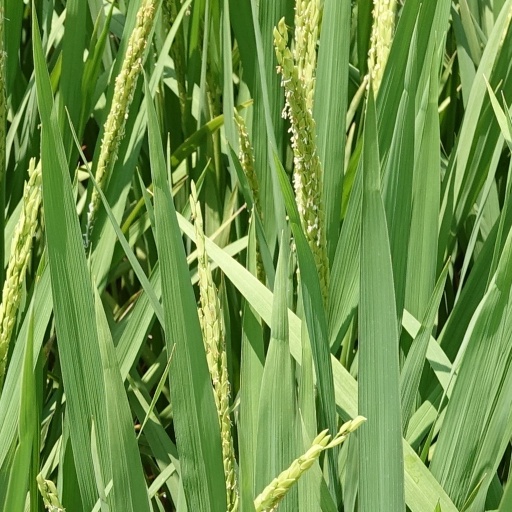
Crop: rice